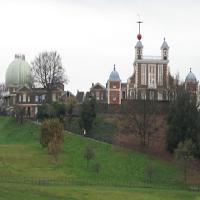
Weather: cloudy or overcast